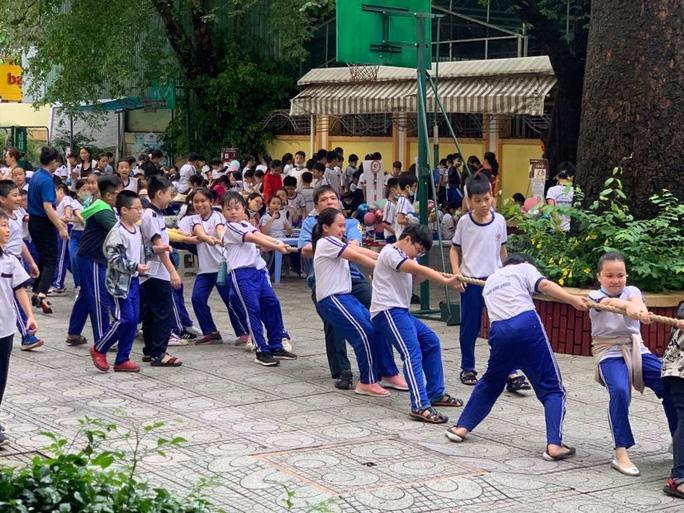
có nhiều em học sinh đang chơi kéo co ở trên sân